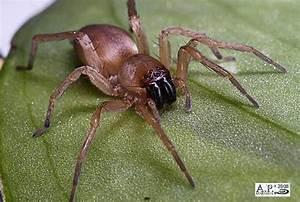
spider